Mark Salmon (footballer)

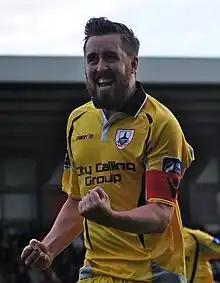
Salmon with Longford Town in 2014

Mark Maurice Salmon (born 31 October 1988) is an Irish former professional footballer who played as a midfielder. He previously played for Wolverhampton Wanderers, Port Vale, Drogheda United, Athlone Town, Longford Town and Bray Wanderers. He helped Longford Town to finish as champions of the League of Ireland First Division in 2014.